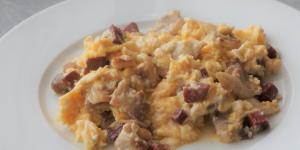
duelos y quebrantos